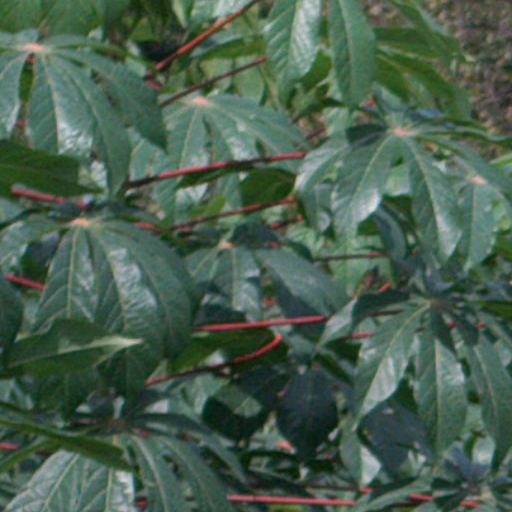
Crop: cassava